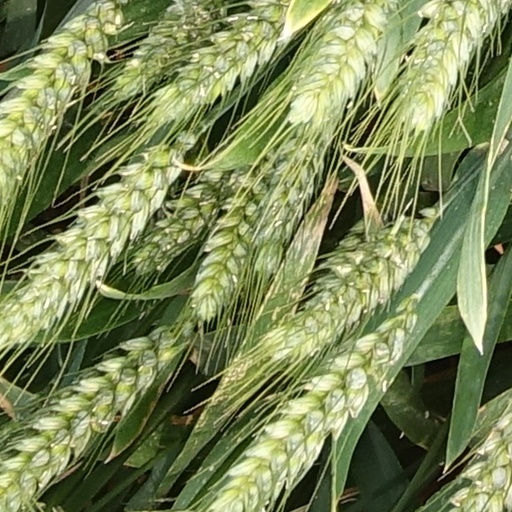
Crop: wheat